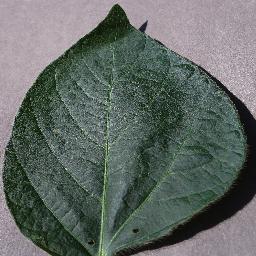
Label: Soybean___healthy